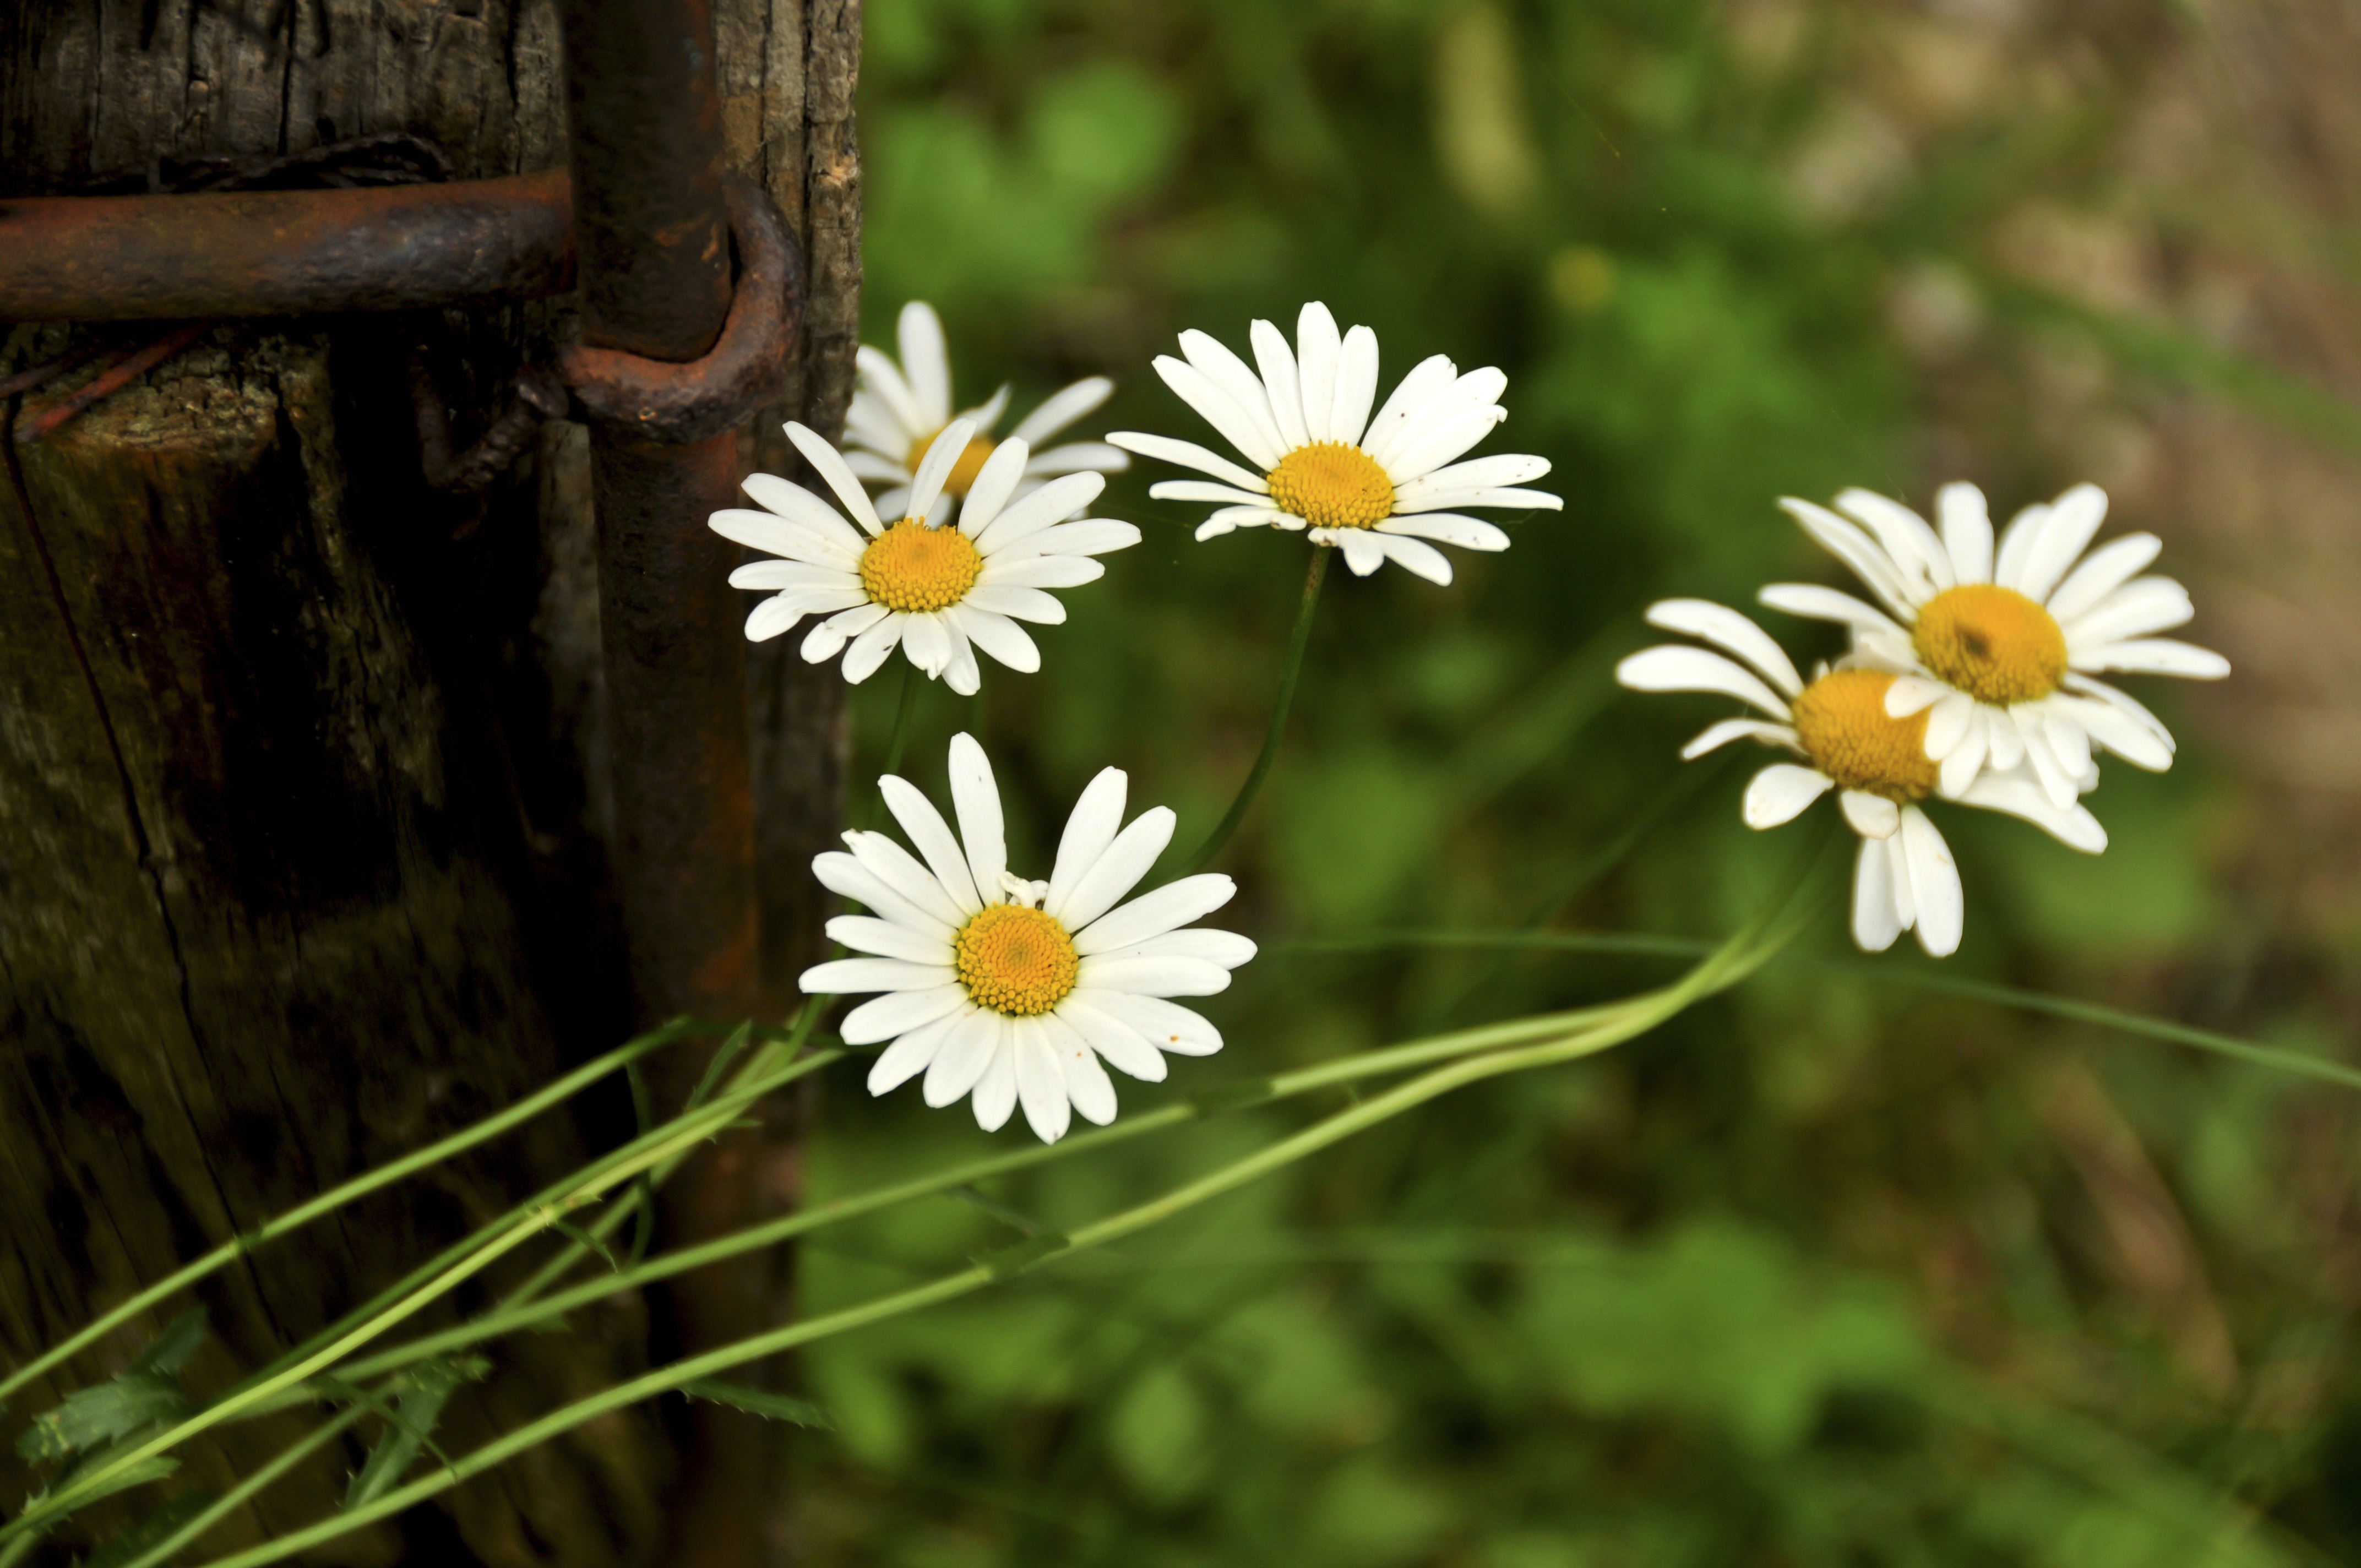
nature, grass, plant, field, meadow, prairie, flower, petal, daisy, herb, botany, yellow, flora, wildflower, flowers, daisies, macro photography, flowering plant, daisy family, oxeye daisy, land plant, chamaemelum nobile, marguerite daisy